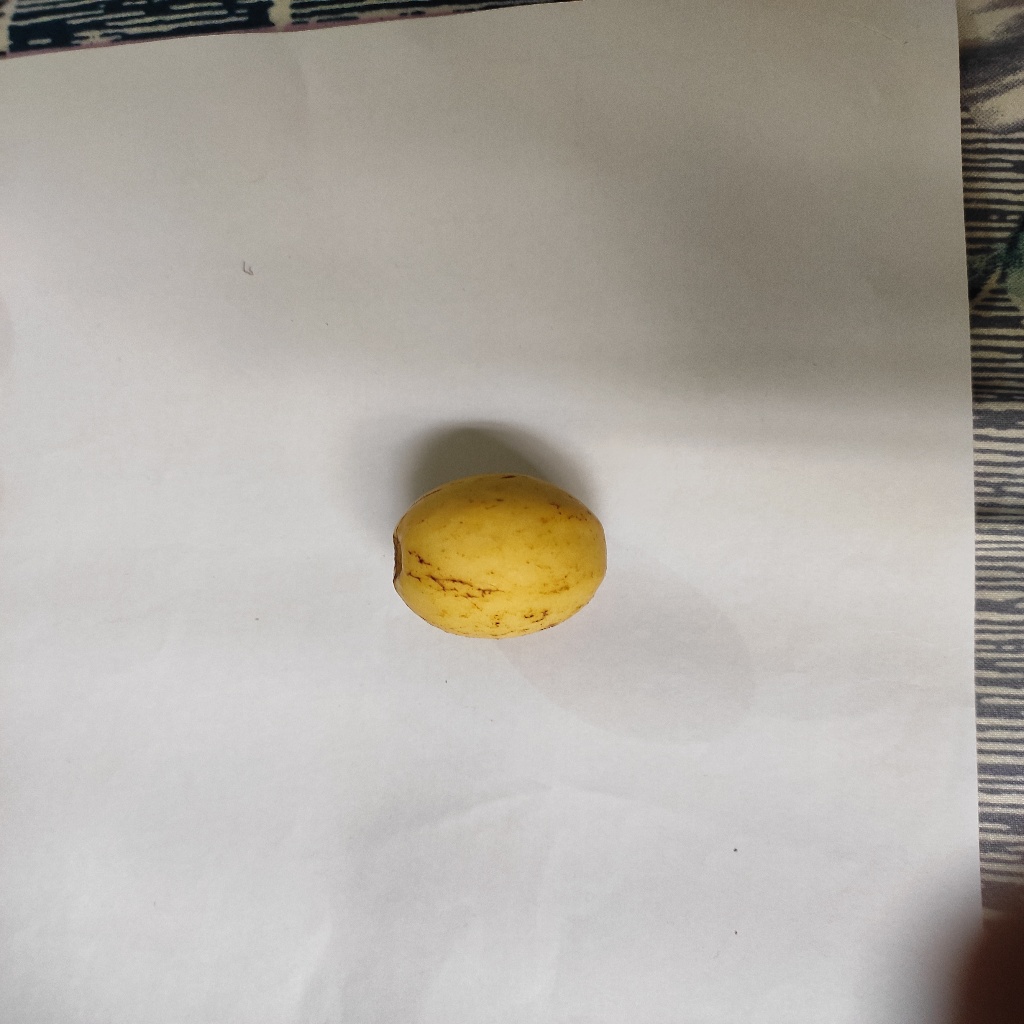
Crop: guava
Quality class: Class_A